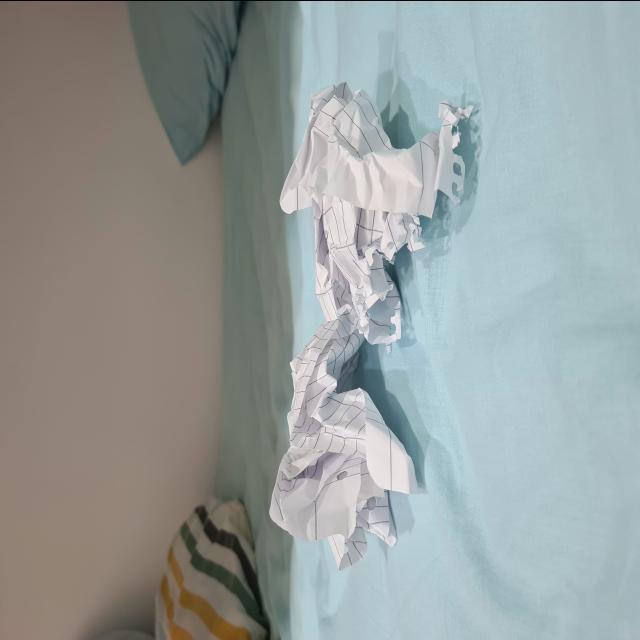
Label: tissues